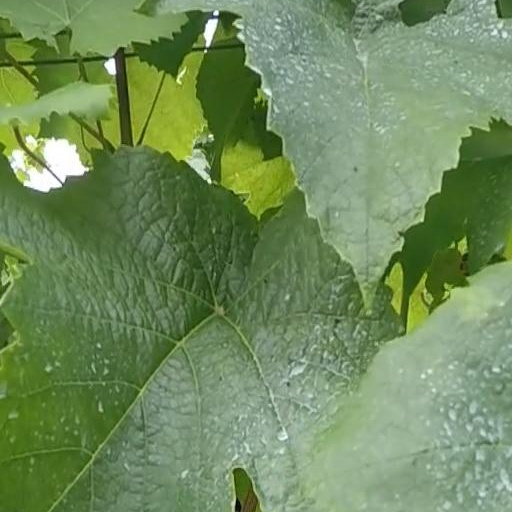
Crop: grape